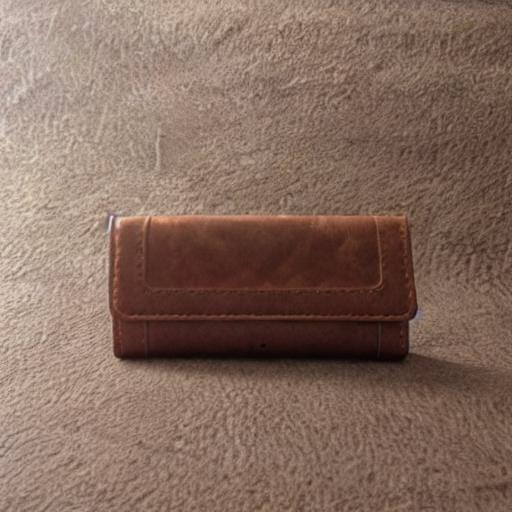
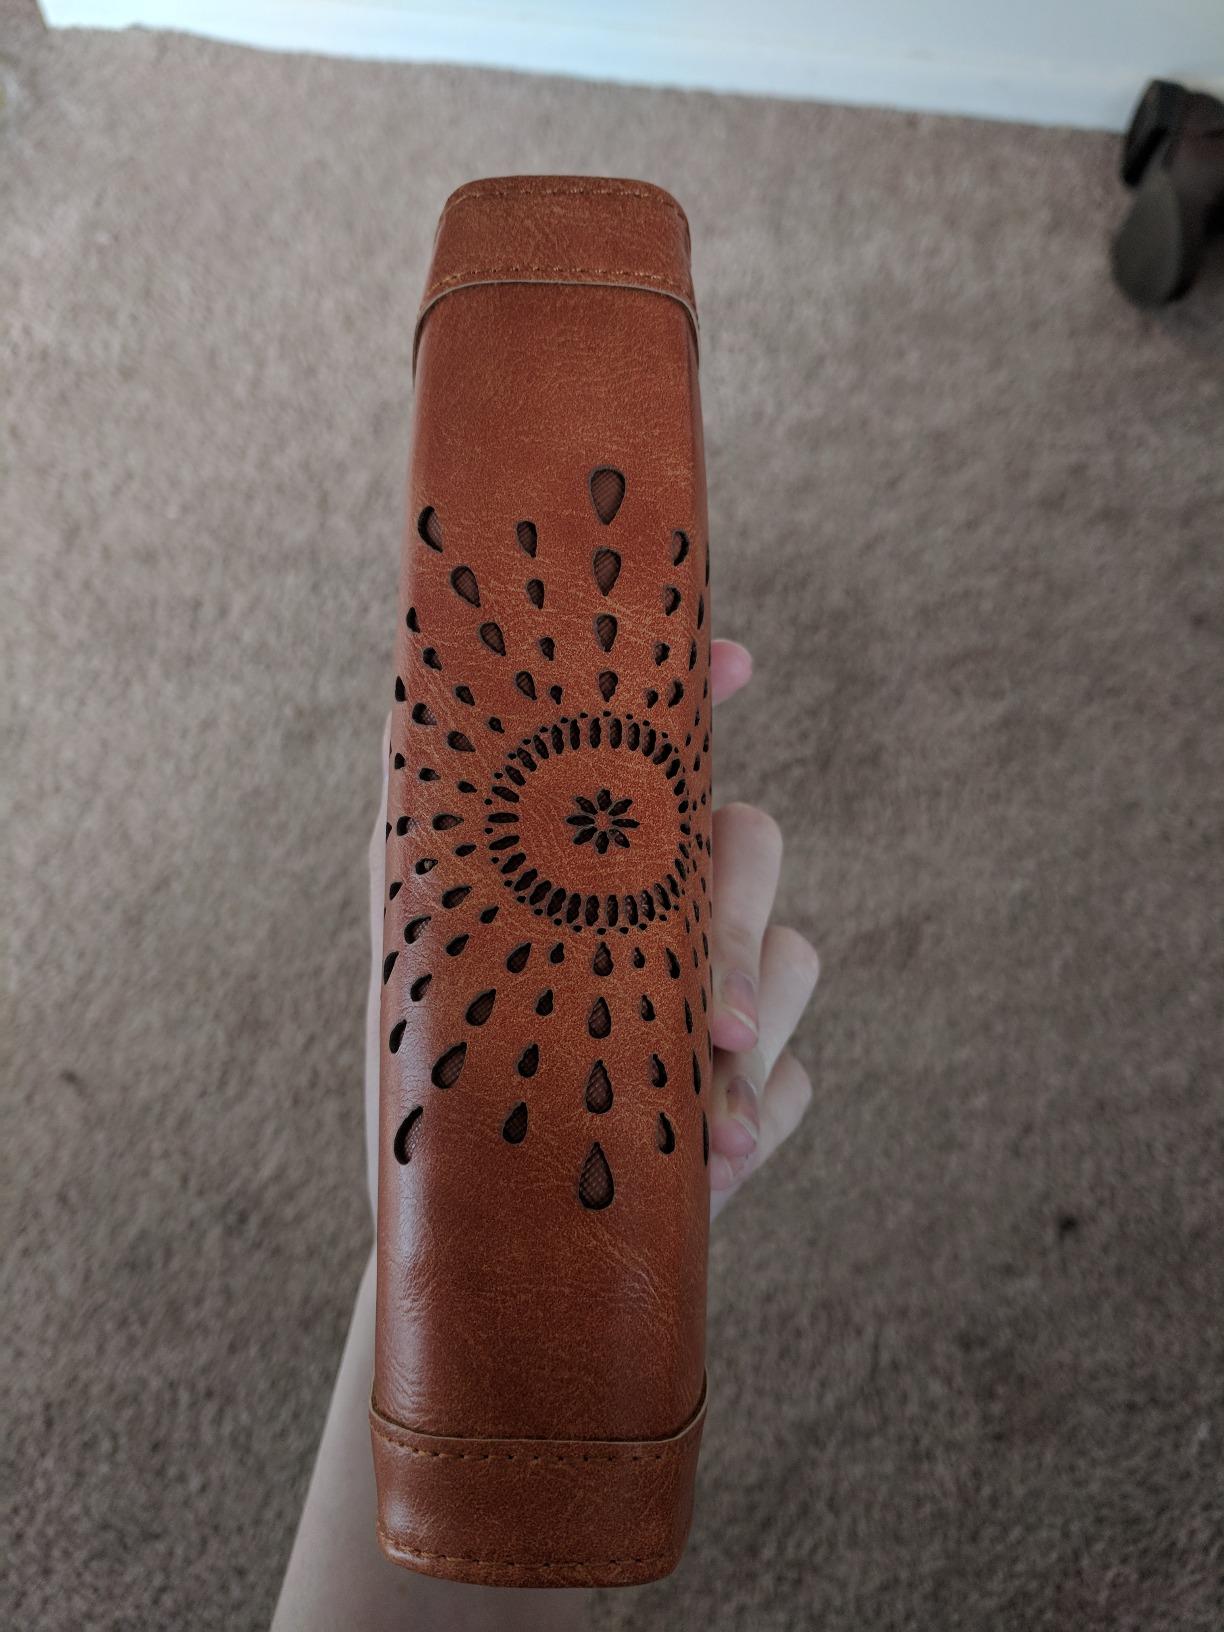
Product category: accessories_wallet
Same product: no